Sphingomyelin

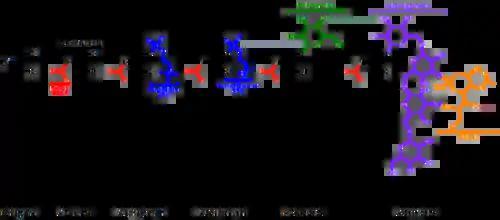

Sphingomyelin (SPH) is a type of sphingolipid found in animal cell membranes, especially in the membranous myelin sheath that surrounds some nerve cell axons. It usually consists of phosphocholine and ceramide, or a phosphoethanolamine head group; therefore, sphingomyelins can also be classified as sphingophospholipids. In humans, SPH represents ~85% of all sphingolipids, and typically makes up 10–20 mol % of plasma membrane lipids.